Battle of Nam Dong

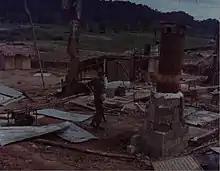
Captain Roger Donlon returns to Nam Dong, 21 September 1964

Allied losses were two U.S., one Australian and 58 Montagnard/Nungs killed, 57 wounded and more than 100 defected. The PAVN/VC left 55 dead around the camp.